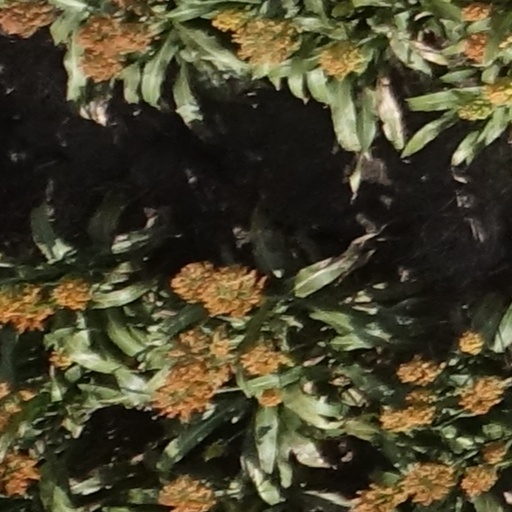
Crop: sorghum